A Ward Show

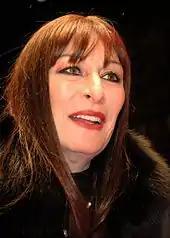
Anjelica Huston made a guest appearance in this episode.

This episode was written by Erik Durbin and directed by Josue Cervantes. Seth MacFarlane, the creator and executive producer of "American Dad!", as well as its sister shows "Family Guy" and "The Cleveland Show", served as the executive producer for the episode, along with series veterans Mike Barker, Rick Wiener, Matt Weitzman, and Kenny Schwartz. In addition to the regular cast, Anjelica Huston guest starred in this episode. Also appearing in this episode was Sally Struthers.